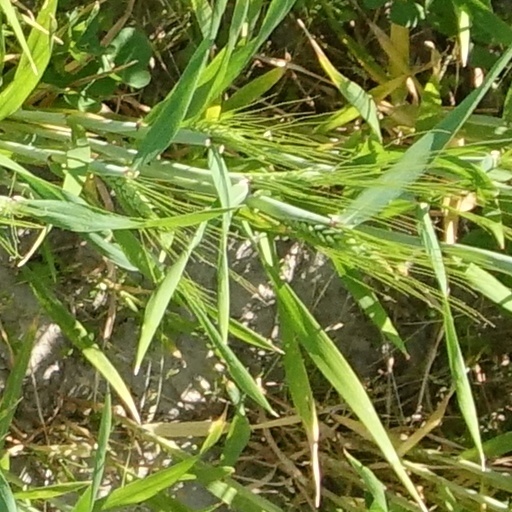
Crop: wheat